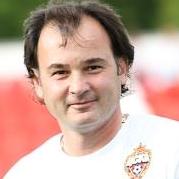
Age: 39